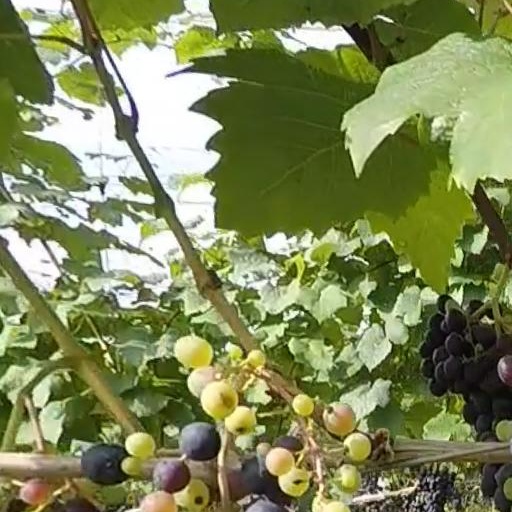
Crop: grape